Clube Atlético Mineiro in international club football

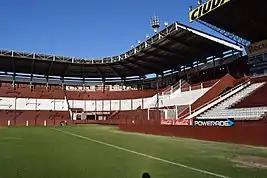
Corner of a stadium with empty maroon and white seating sections, viewed from the pitch, from which it is separated by a fence; the sky is blue and cloudless.

Absent from continental football for one season, Atlético Mineiro returned to the Copa CONMEBOL in the 1995 edition, qualifying after finishing fourth in the 1994 Brasileiro. The team eliminated Brazil's Guarani in the first stage with an aggregate score of 2–1, before defeating Venezuelan club Mineros de Guayana, with a club record home (6–0) and aggregate (10–0) win scores. In the semi-finals, Atlético faced Colombia's América de Cali, and advanced after winning a penalty shootout by 4–3, following a 4–3 away defeat, and a 1–0 home win. In its second Copa CONMEBOL final, Atlético faced Argentine side Rosario Central, and secured a significant advantage in the series with a 4–0 win at the Mineirão. However, in the second leg of the finals played in the Gigante de Arroyito, Atlético suffered a shocking 4–0 defeat, with a goal scored by Rosario at the 87th minute. The title was decided on penalties, with a 4–3 score favouring Central. In the following year, Atlético took part in the Copa Master de CONMEBOL, a single-edition competition contested in Cuiabá between the past winners of the Copa CONMEBOL: Atlético, Botafogo, São Paulo, and Rosario Central. Only a few months after the previous year's defeat, Atlético faced Central again, this time winning 10–9 on penalties after a 0–0 draw. Atlético lost to São Paulo 3–0 in the final match, played at the Verdão.